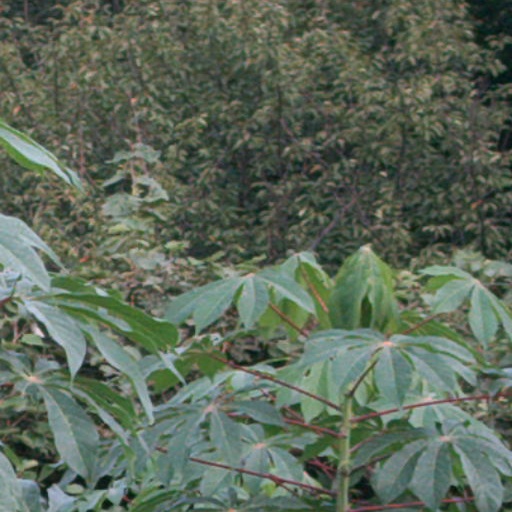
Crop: cassava